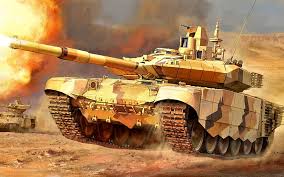
Label: T-90